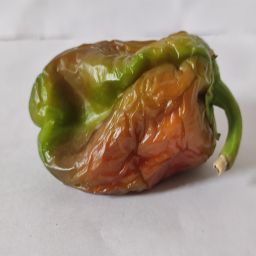
Crop: Bell Pepper
Quality: Damaged